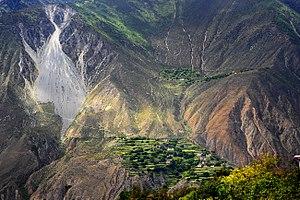
La route du thé et des chevaux ou l'ancienne route du thé et des chevaux, est un réseau de sentiers muletiers serpentant en zone montagneuse à partir du Sichuan et du Yunnan en Chine, pour gagner respectivement vers l'ouest et le nord-ouest le Tibet central et vers le sud-ouest la Birmanie. Des caravanes de chevaux, mulets, yaks et porteurs humains transportaient sur 2 400 à 2 600 km, des briques ou des galettes de thé, pour les troquer au Tibet contre des fourrures, vêtements de laine, musc et matières médicinales. La référence aux chevaux, vient du fait qu'entre le XIᵉ siècle et le XVIIIᵉ siècle, l'administration chinoise imposa aux populations périphériques du nord-ouest un système de troc étatique de thé contre des chevaux de guerre, nécessaires à la cavalerie impériale. Ce système commercial fonctionna tant bien que mal suivant les époques mais sans emprunter forcément les sentiers muletiers dits chama gudao. C'est d'ailleurs pourquoi ce réseau muletier est aussi appelé xinan sichou zhilu
Le xian de Markam est un district administratif de la région autonome du Tibet en Chine. Il est placé sous la juridiction de la ville-préfecture de Qamdo.